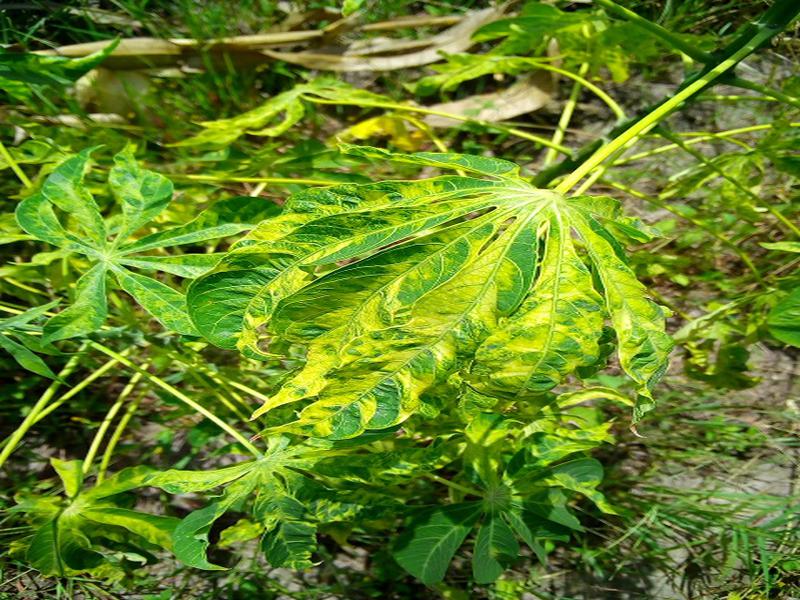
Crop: cassava
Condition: mosaic_disease